Manasquan Inlet

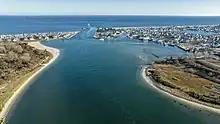
Manasquan Inlet

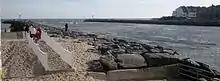
Daylight view east towards Point Pleasant Beach and the Atlantic Ocean from the Manasquan side

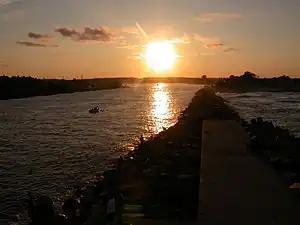
The Manasquan Inlet, looking west at sunset from the jetty on the Manasquan side

The Manasquan Inlet is an inlet that connects the Atlantic Ocean with the Manasquan River, dividing Monmouth and Ocean counties in the state of New Jersey. Passage to Bay Head Harbor and the Barnegat Bay is possible via the Point Pleasant Canal.